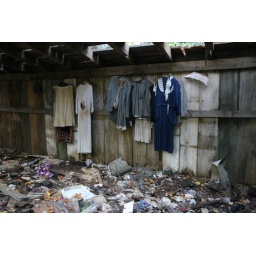
clarence newton road - near blowing rock - october 2008